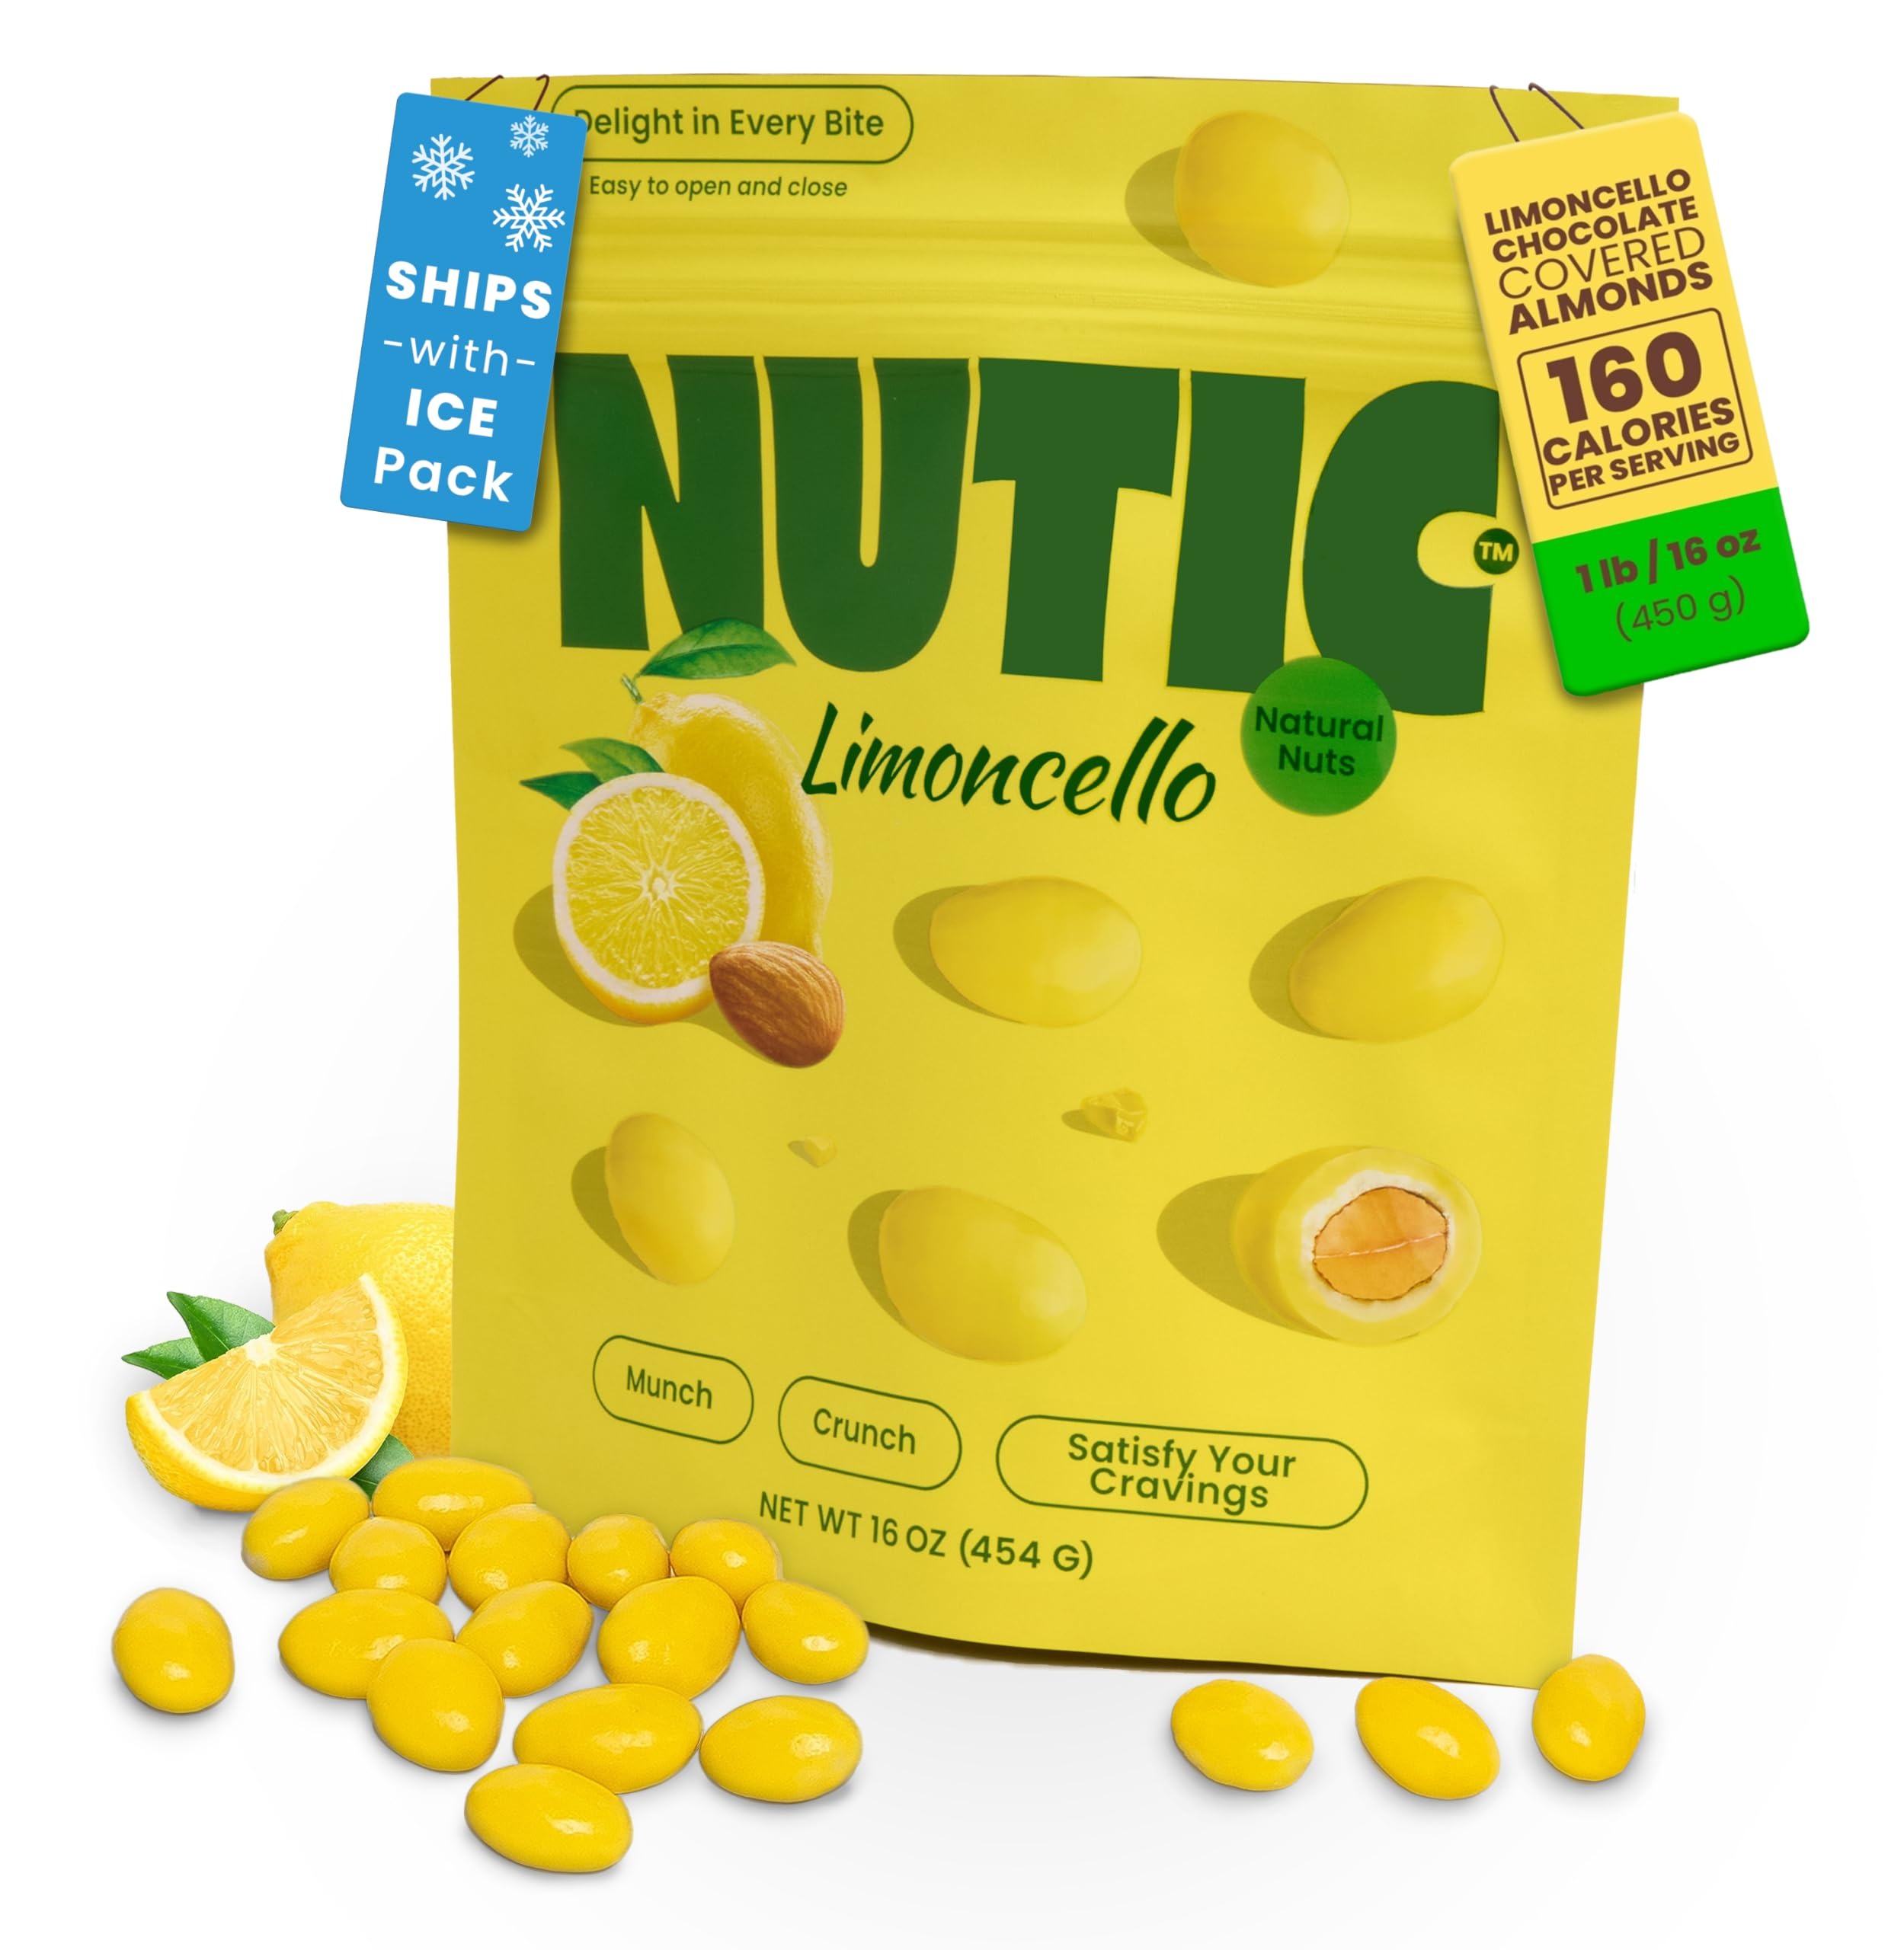
Item Name: Nutic Lemoncello Chocolate Covered Almonds - 1 Lb. Roasted Almond in White Chocolate & Lemon Creme Candy. Citrus Bliss Flavors for Perfect Snacks & Gifts, Made in USA - (Pack of 1)
Bullet Point 1: 🍋 ZESTY WHITE CHOCOLATE PERFECTION: Nutic brings you an exquisite blend of roasted almonds, velvety white chocolate, and a burst of lemon cream. Satisfy your sweet cravings with this harmonious combination of crunch, creaminess, and tanginess in every bite.
Bullet Point 2: 🌱 HEALTHY INDULGENCE: Nutic's guilt-free white chocolate-covered almonds are made with natural, non-GMO ingredients, void of artificial colors, flavors, or preservatives. Satisfy your cravings guilt-free with this delightful blend of premium white chocolate.
Bullet Point 3: 🔄 FRESHNESS SEALED: Nutic's chocolate-covered almonds are housed in a convenient resealable bag, preserving their freshness and crunch. Ideal for on-the-go snacking or savoring at home, enjoy a delectable treat every time you reach for these delightful almonds.
Bullet Point 4: 🍋 ZESTY LEMON GIFT: Nutic presents an irresistible treat – white chocolate almonds infused with tangy lemon cream. An ideal gift for lemon lovers, share the joy with friends and family or elevate gift baskets with this sweet and tangy delight.
Bullet Point 5: ✅ CRAFTED IN THE USA: Nutic takes pride in creating a premium snack experience with our lemon crème almonds, meticulously crafted using the finest locally sourced ingredients. Elevate your taste buds with each bite of flavor-packed satisfaction.
Product Description: Savor the luxurious experience of Nutic's white chocolate-covered almonds, a heavenly blend of roasted almonds embraced by velvety white chocolate and zesty lemon cream. This guilt-free indulgence is crafted with natural, non-GMO ingredients, ensuring a healthy treat free from artificial colors, flavors, or preservatives. Packaged in a resealable bag, these almonds retain their freshness and crunch, making them perfect for on-the-go snacking or indulging at home. The delightful combination of crunch, creaminess, and tanginess in every bite caters to your sweet cravings. Share the joy by gifting these irresistible white chocolate almonds infused with tangy lemon cream, an ideal treat for lemon enthusiasts. Meticulously crafted in the USA using locally sourced ingredients, Nutic takes pride in delivering a premium snacking experience that elevates your taste buds with each flavor-packed satisfaction.
Value: 16.0
Unit: Ounce

Price: 20.98